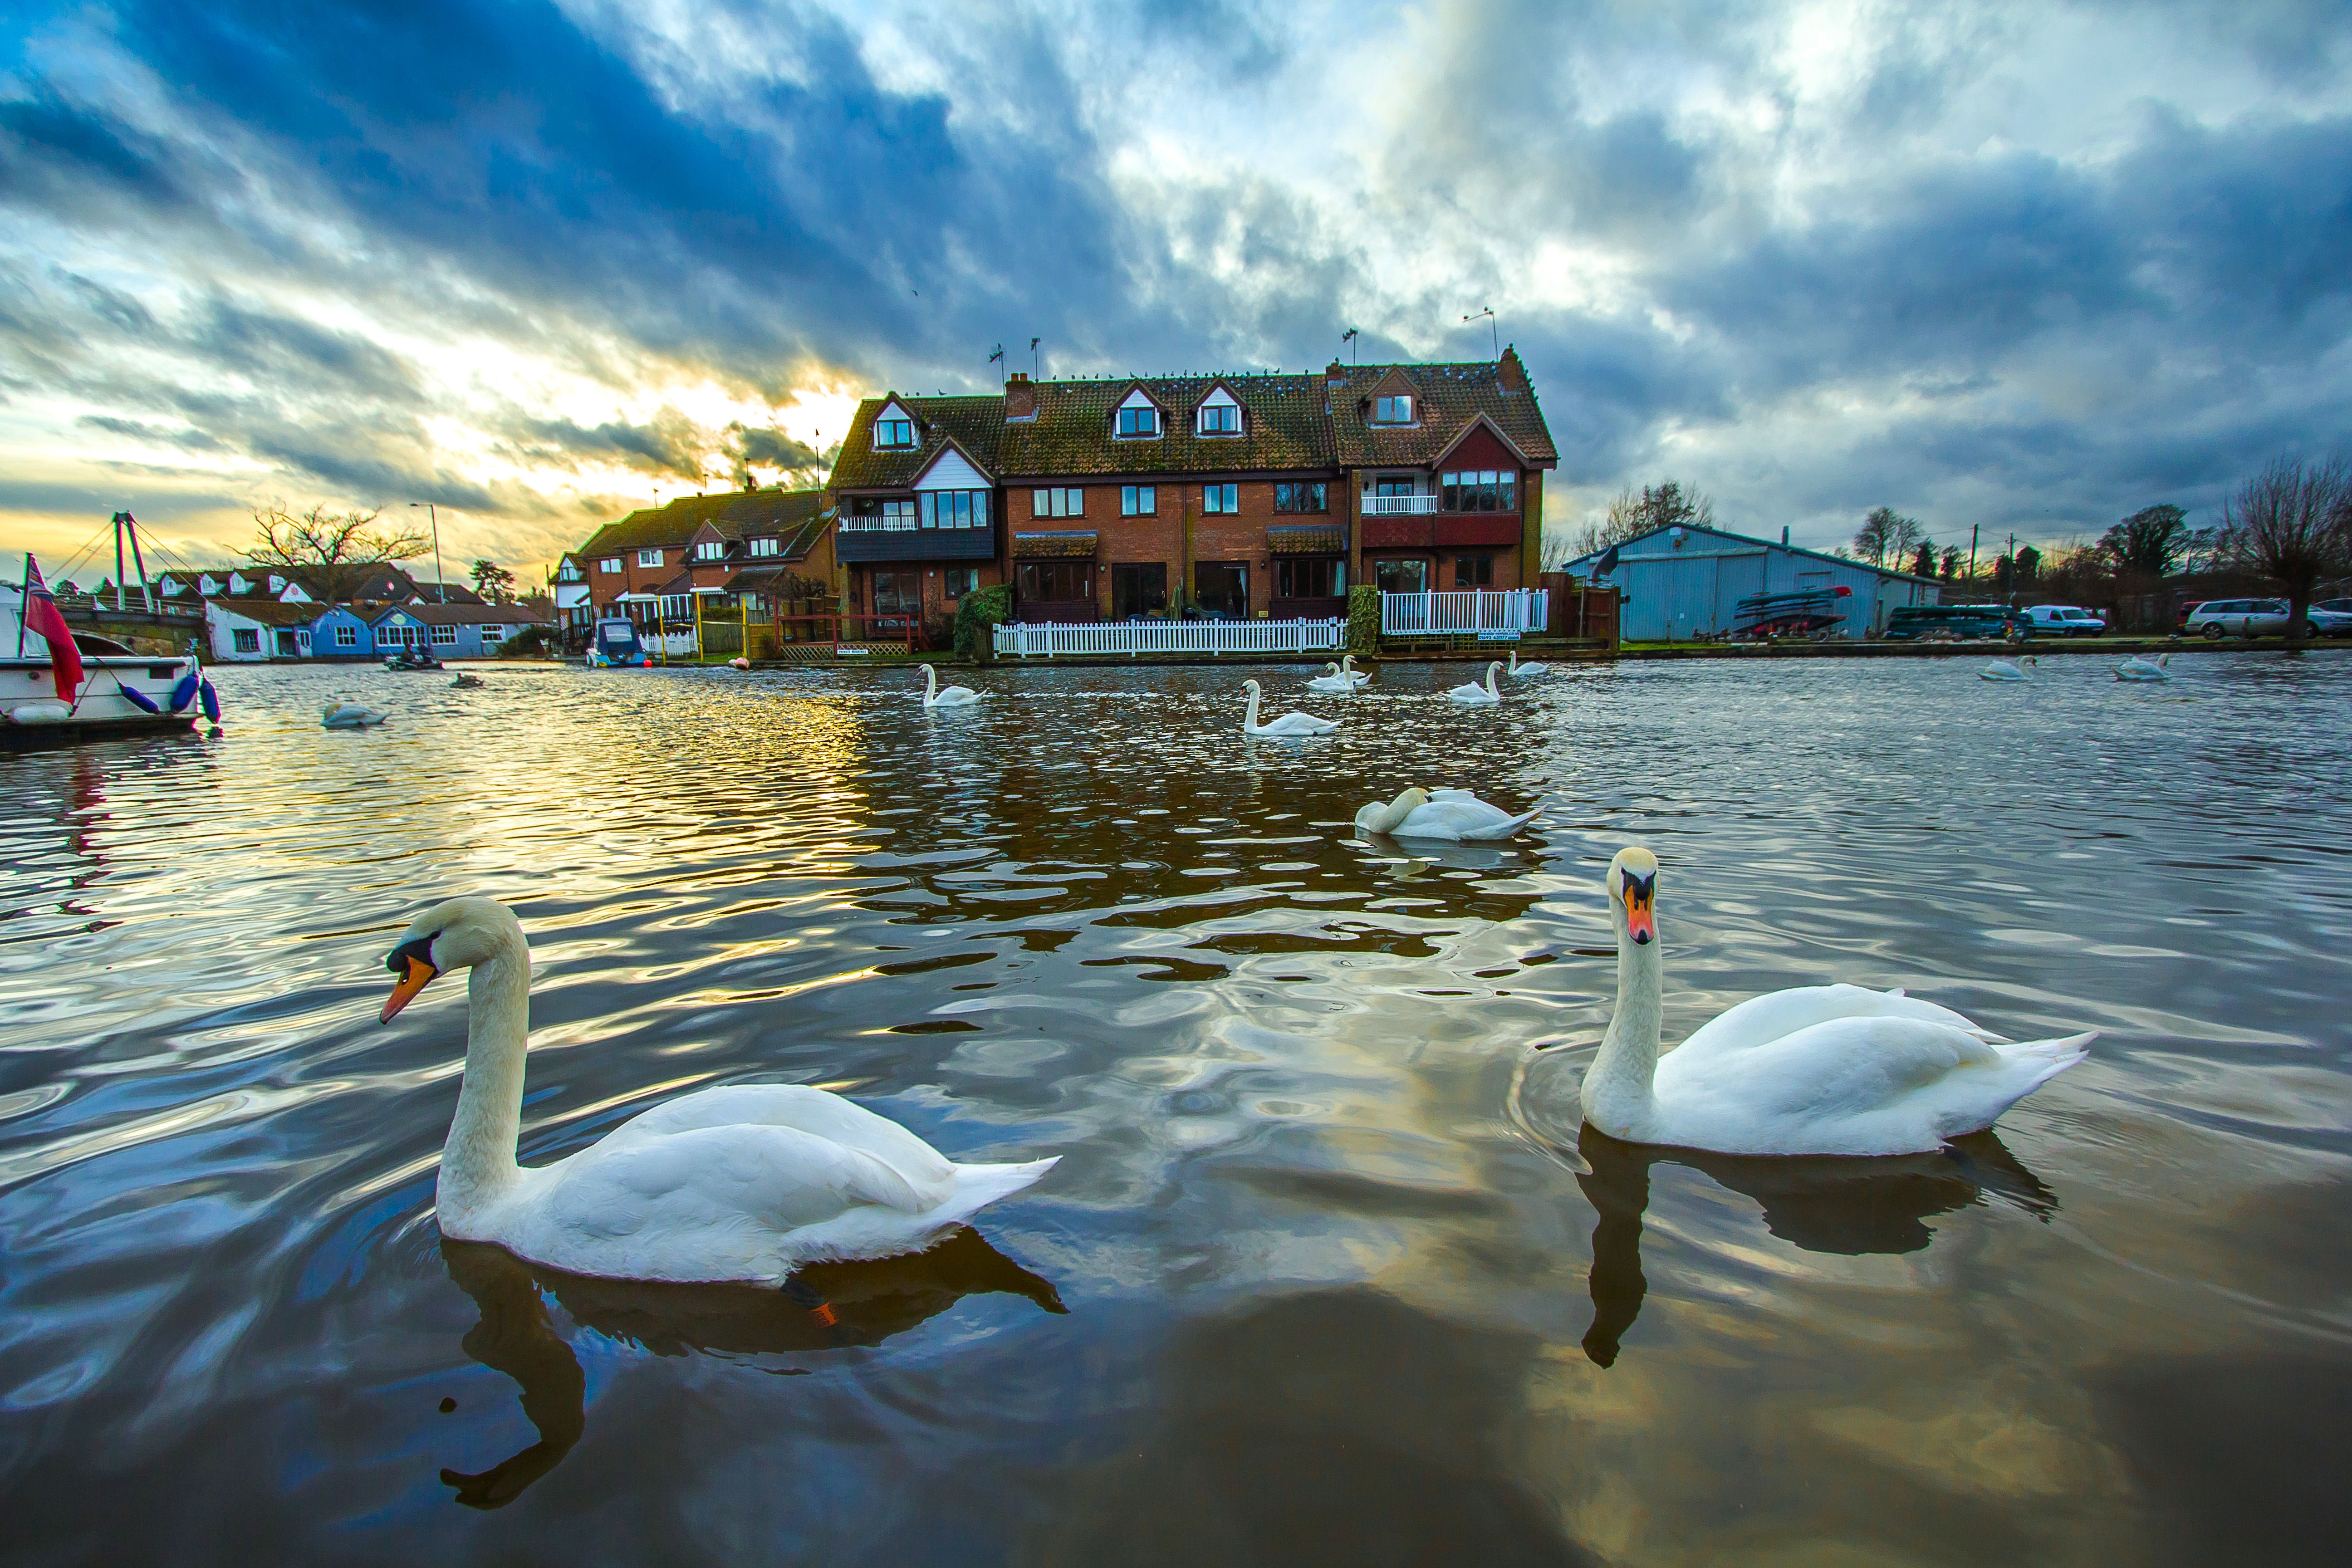
sea, water, nature, ocean, winter, cloud, sunset, boat, wave, lake, river, vacation, reflection, vehicle, england, boating, swans, wroxham